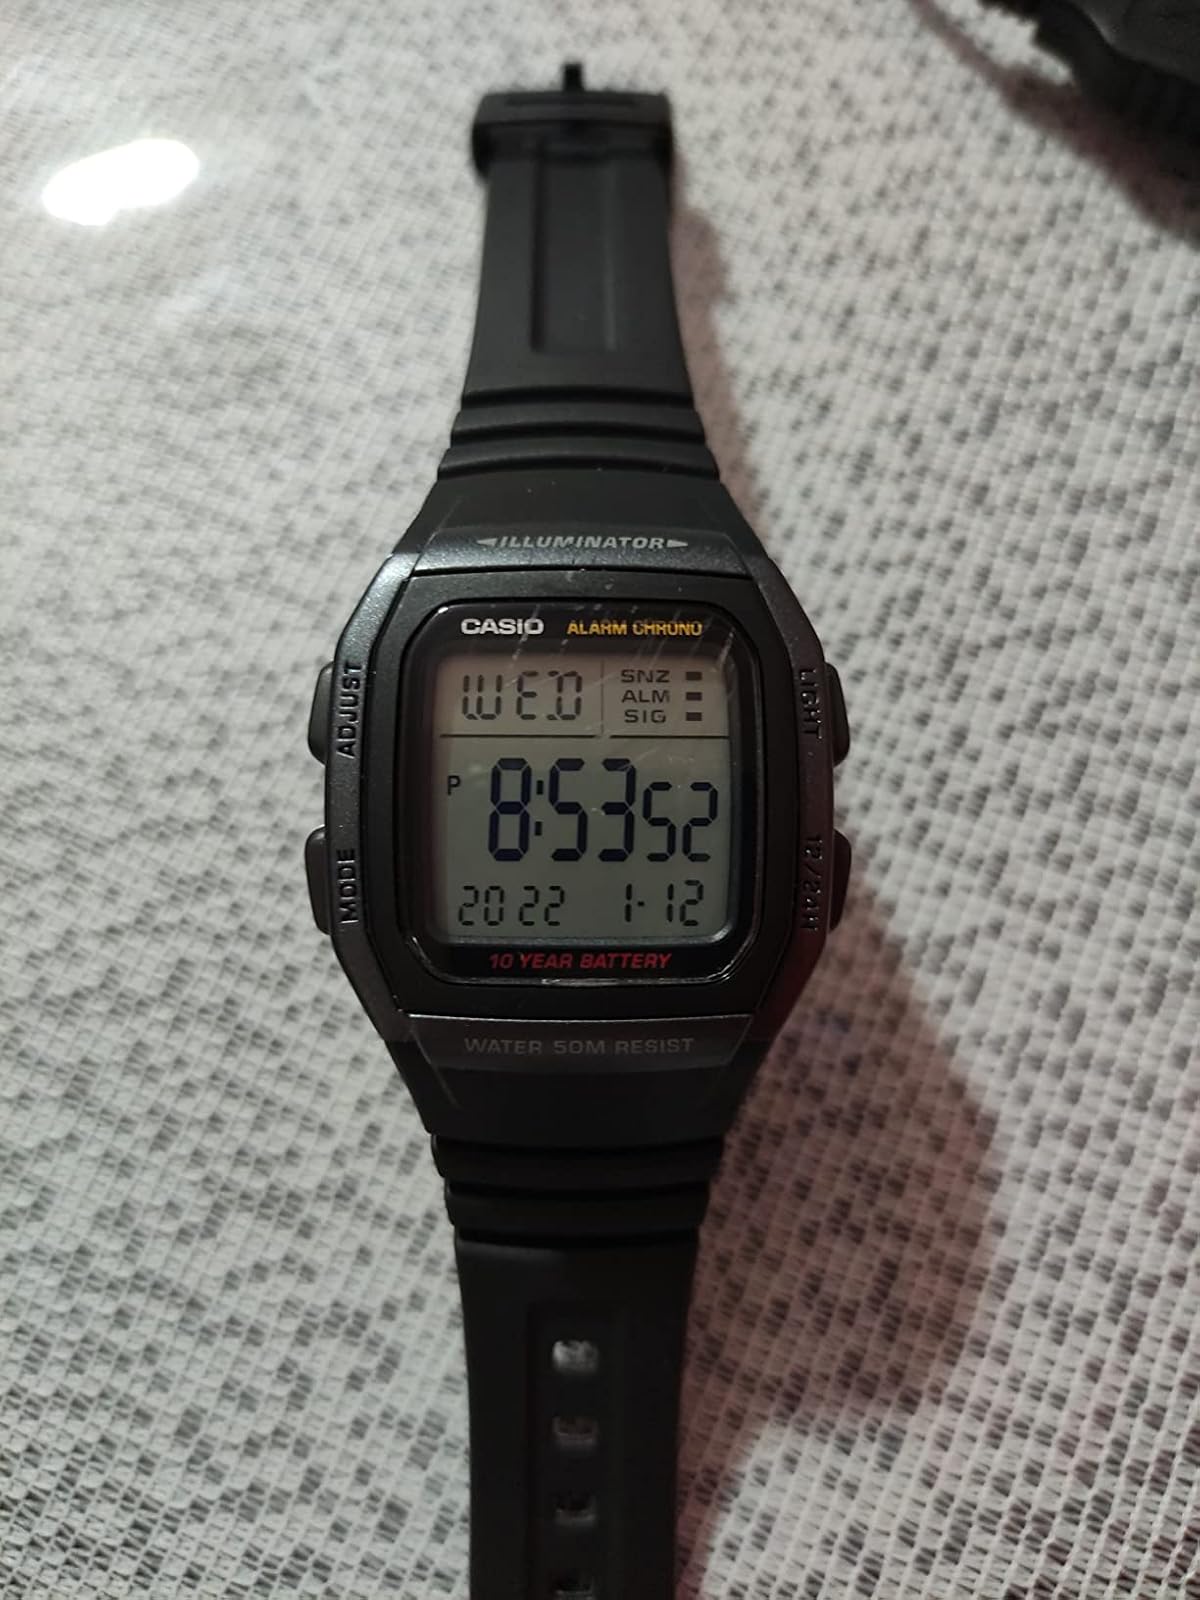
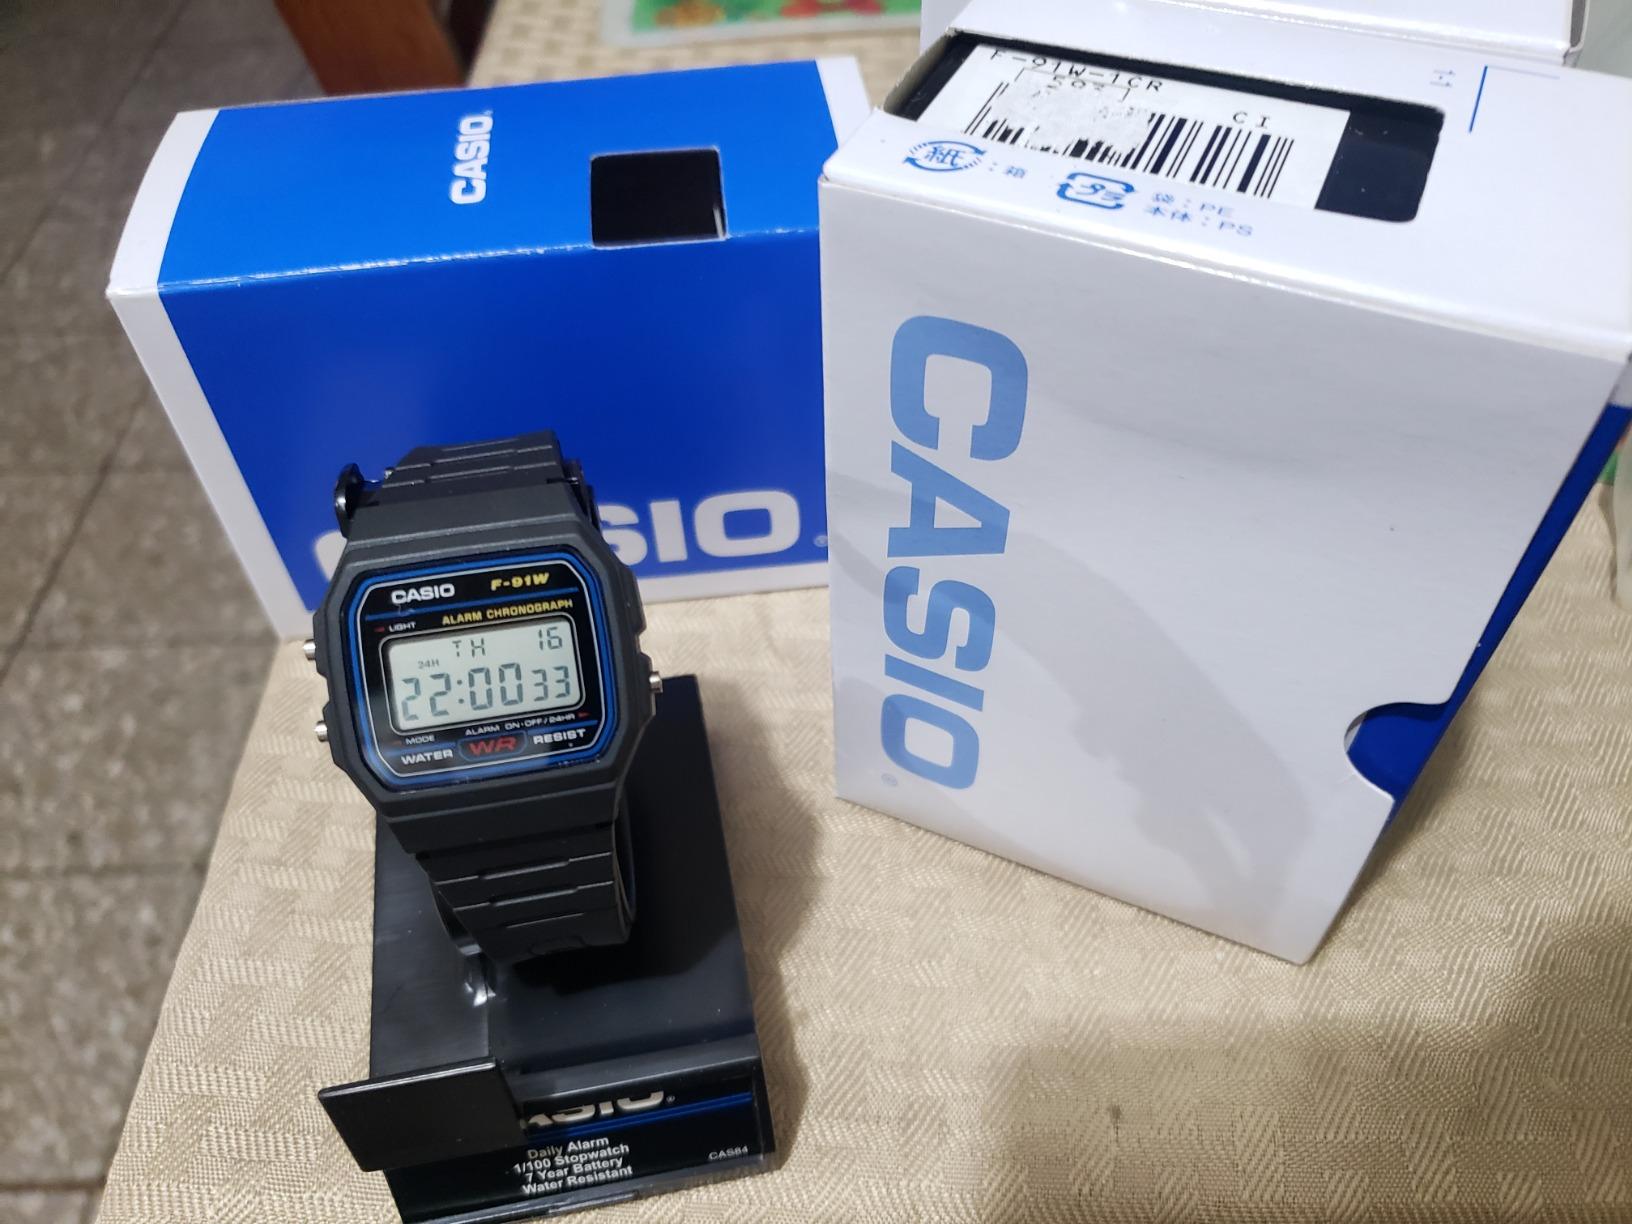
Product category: accessories_watch
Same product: no